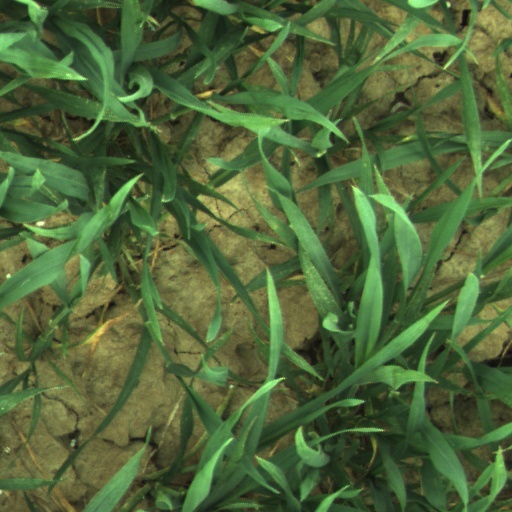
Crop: wheat